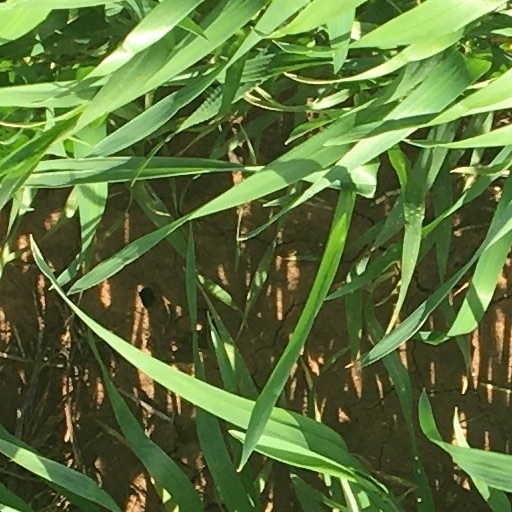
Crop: wheat